Jameson Irish Whiskey

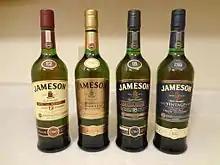
Jameson Special Reserve, Gold Reserve, Limited Reserve, and Rarest Vintage Reserve

Jameson products – in particular its 18-Year and its Rarest Reserve – have rated very highly at international spirits ratings competitions. The 18-Year received a series of gold and double gold medals at the San Francisco World Spirits Competition between 2005 and 2010. The Rarest Reserve has won gold and double gold medals there as well. Rarest Reserve is rated as one of the Top 20 whiskies in the world by Proof66. In 2018, Jameson 18-Year-Old Bow Street won Best Irish Blended Whiskey RRP of €60/$72 or more at the Irish Whiskey Awards.